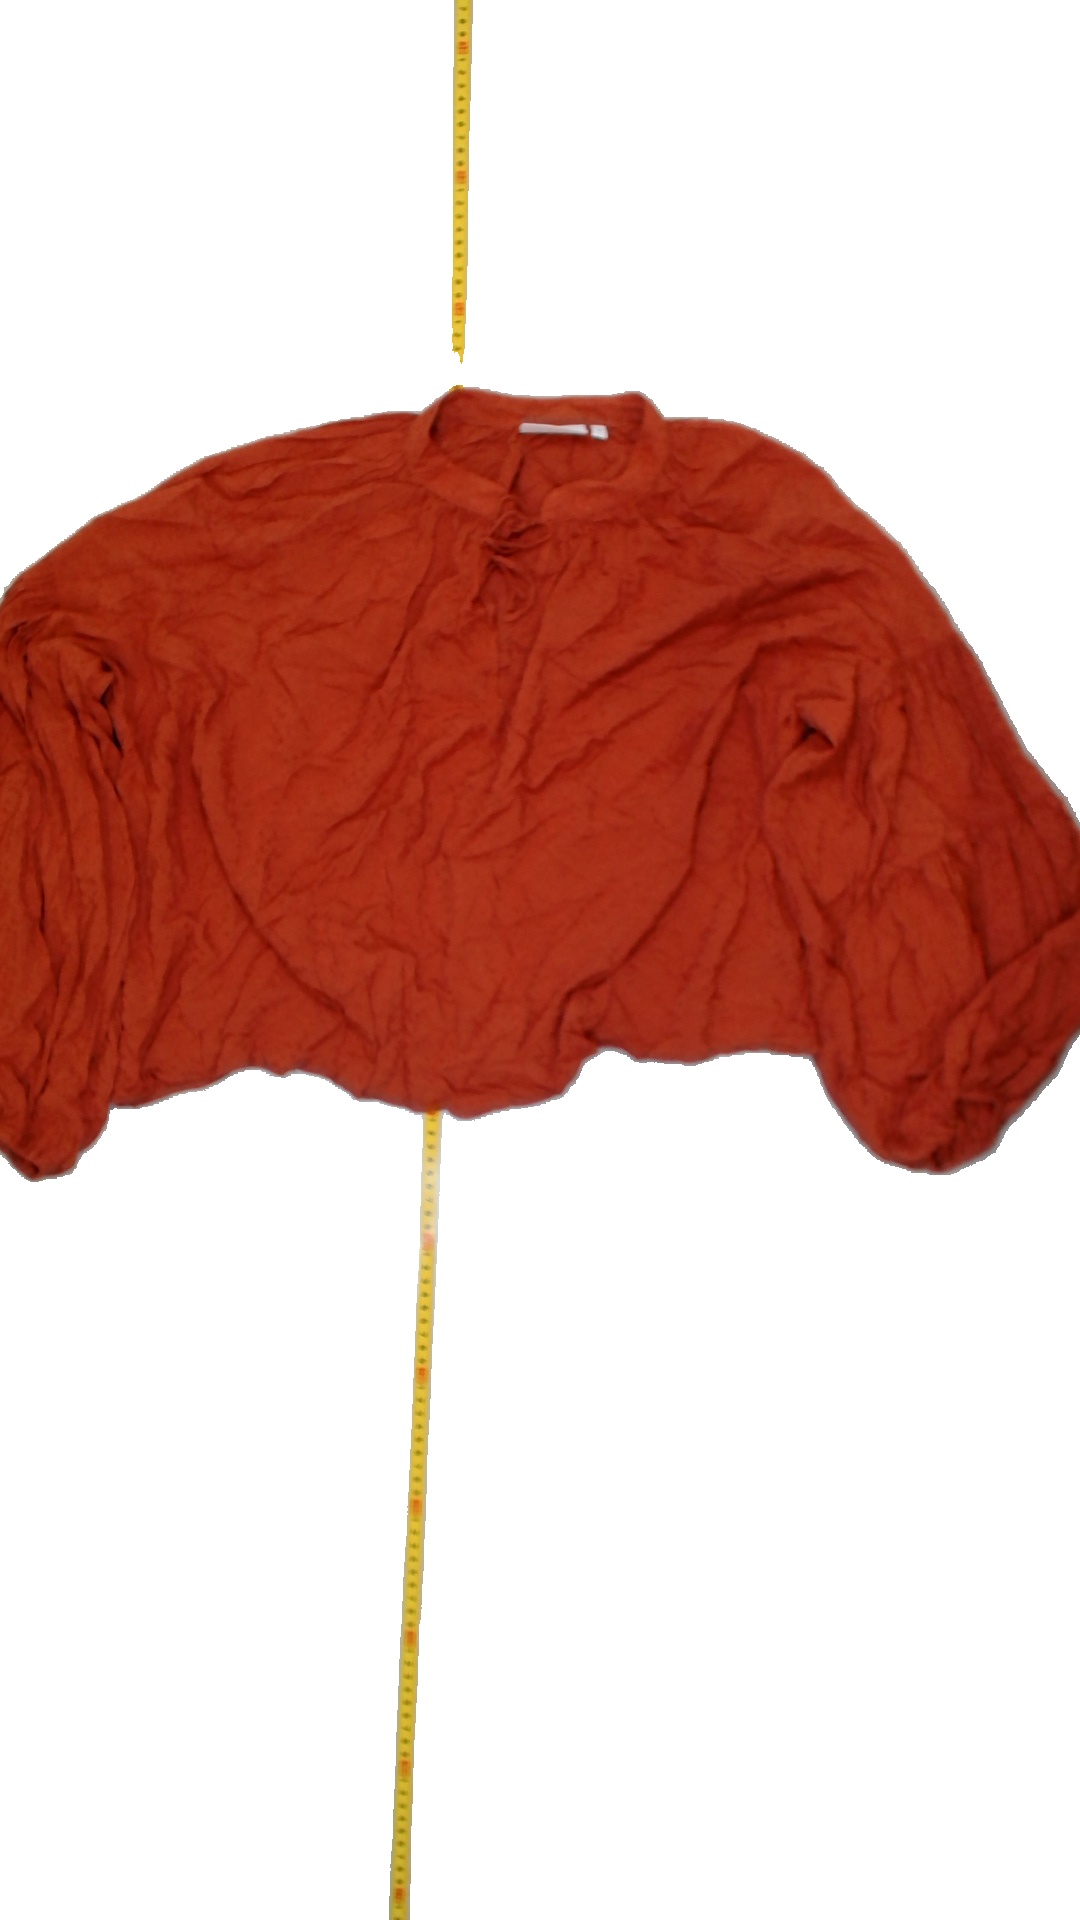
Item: Blouse (Ladies)
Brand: Weekday
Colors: Grey
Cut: Cropped
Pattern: Plain
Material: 100% Viscose
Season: All
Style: No trend
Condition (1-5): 5
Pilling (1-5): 5
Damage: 0
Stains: No
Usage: Reuse
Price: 100-150